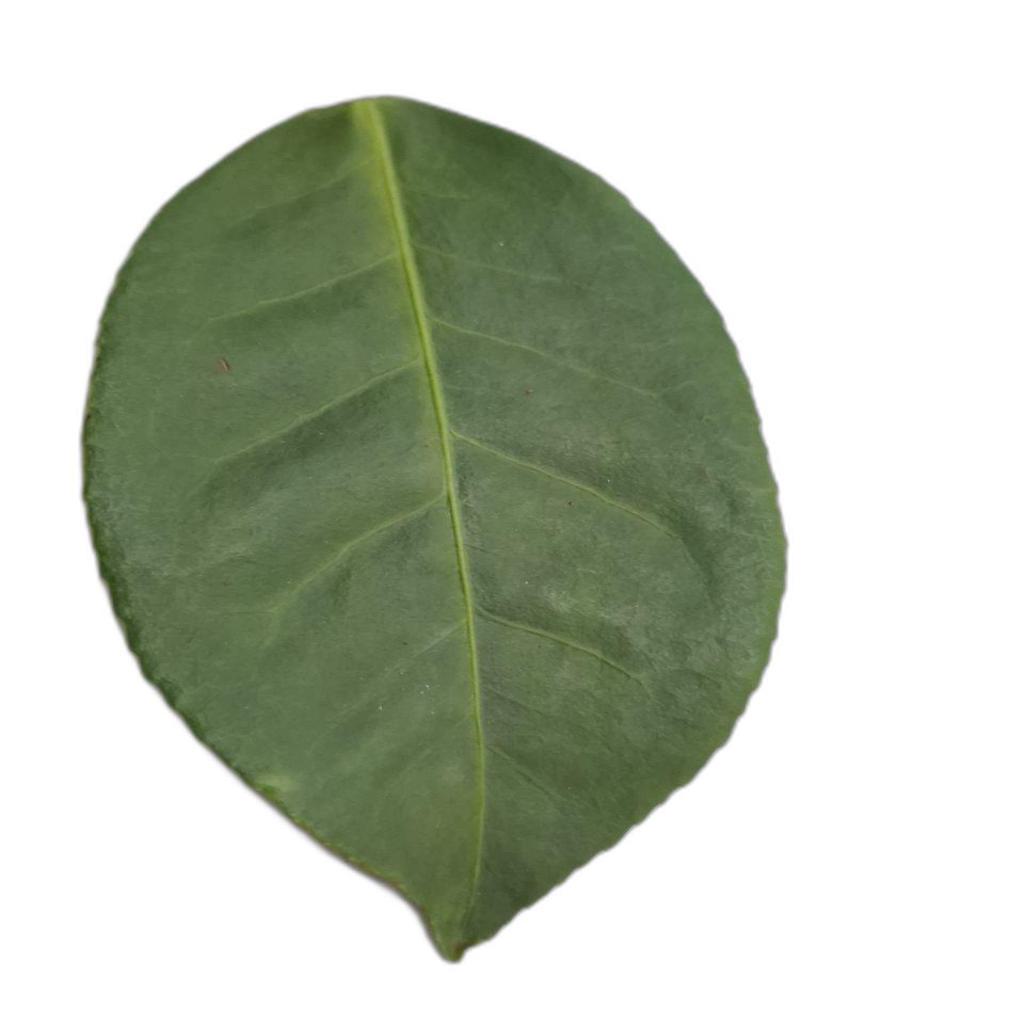
Label: Healthy